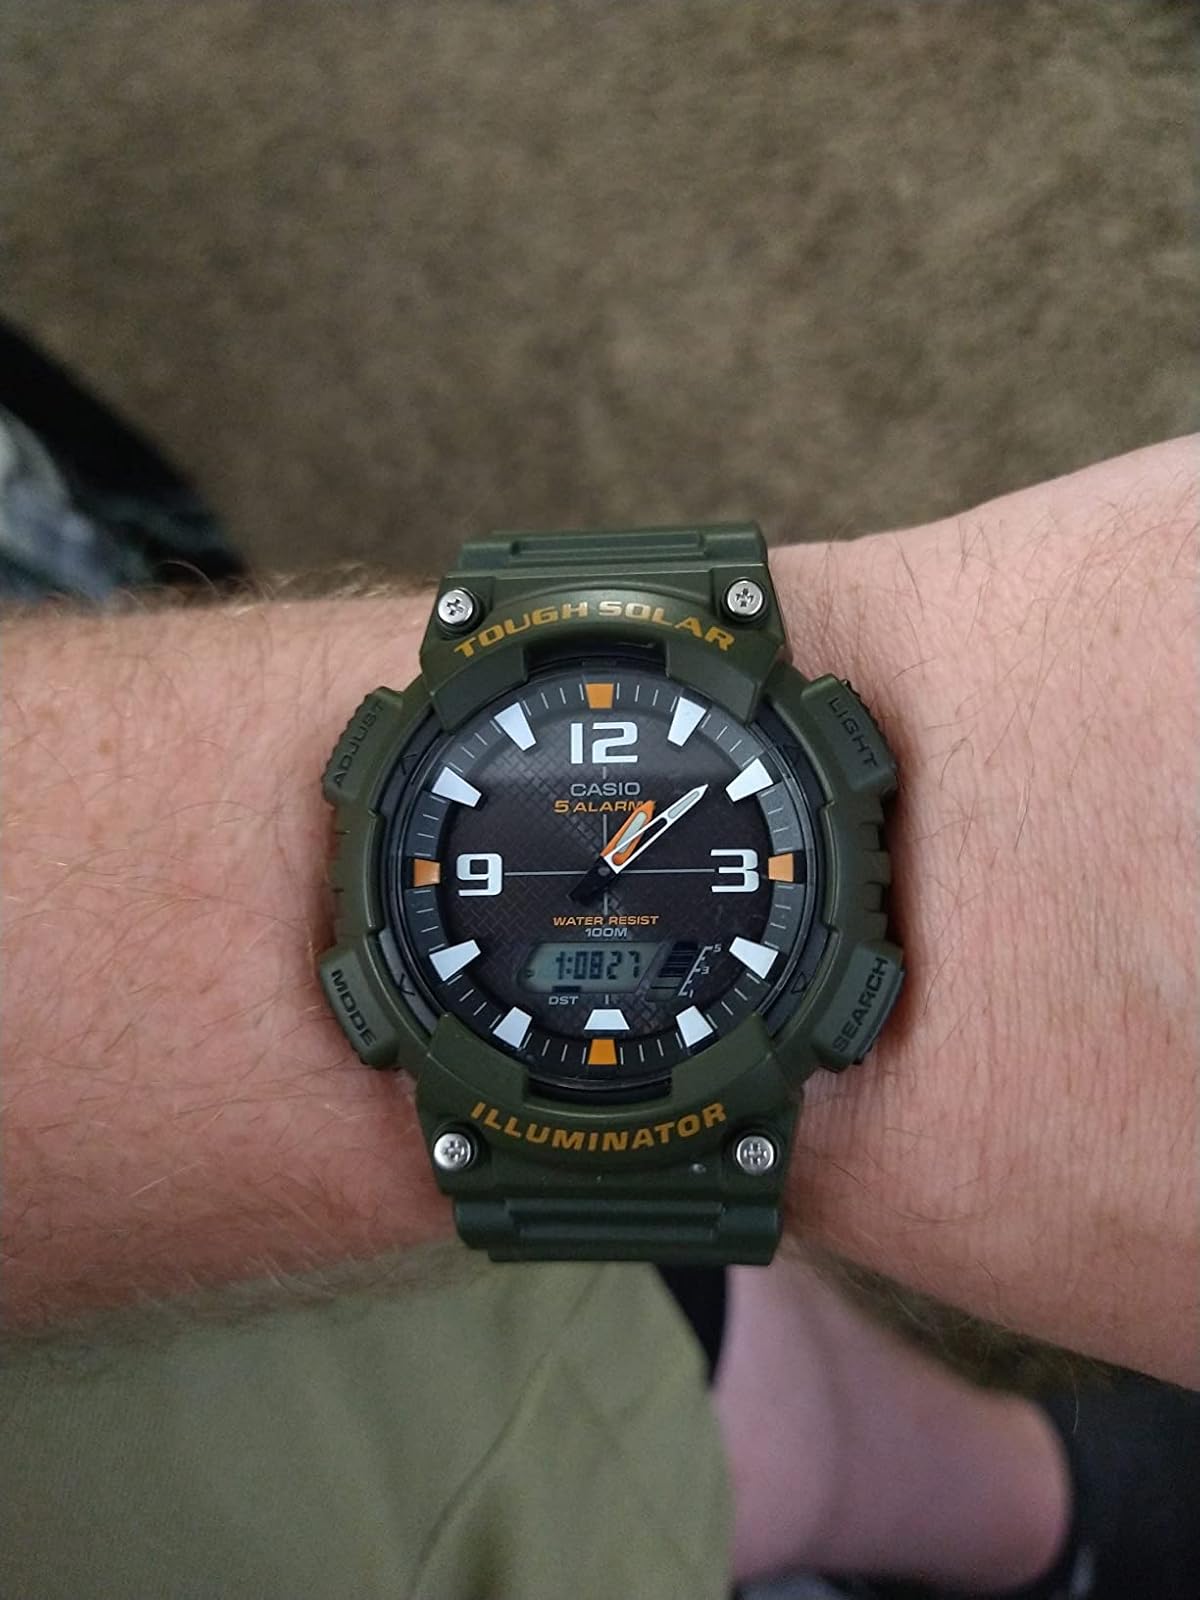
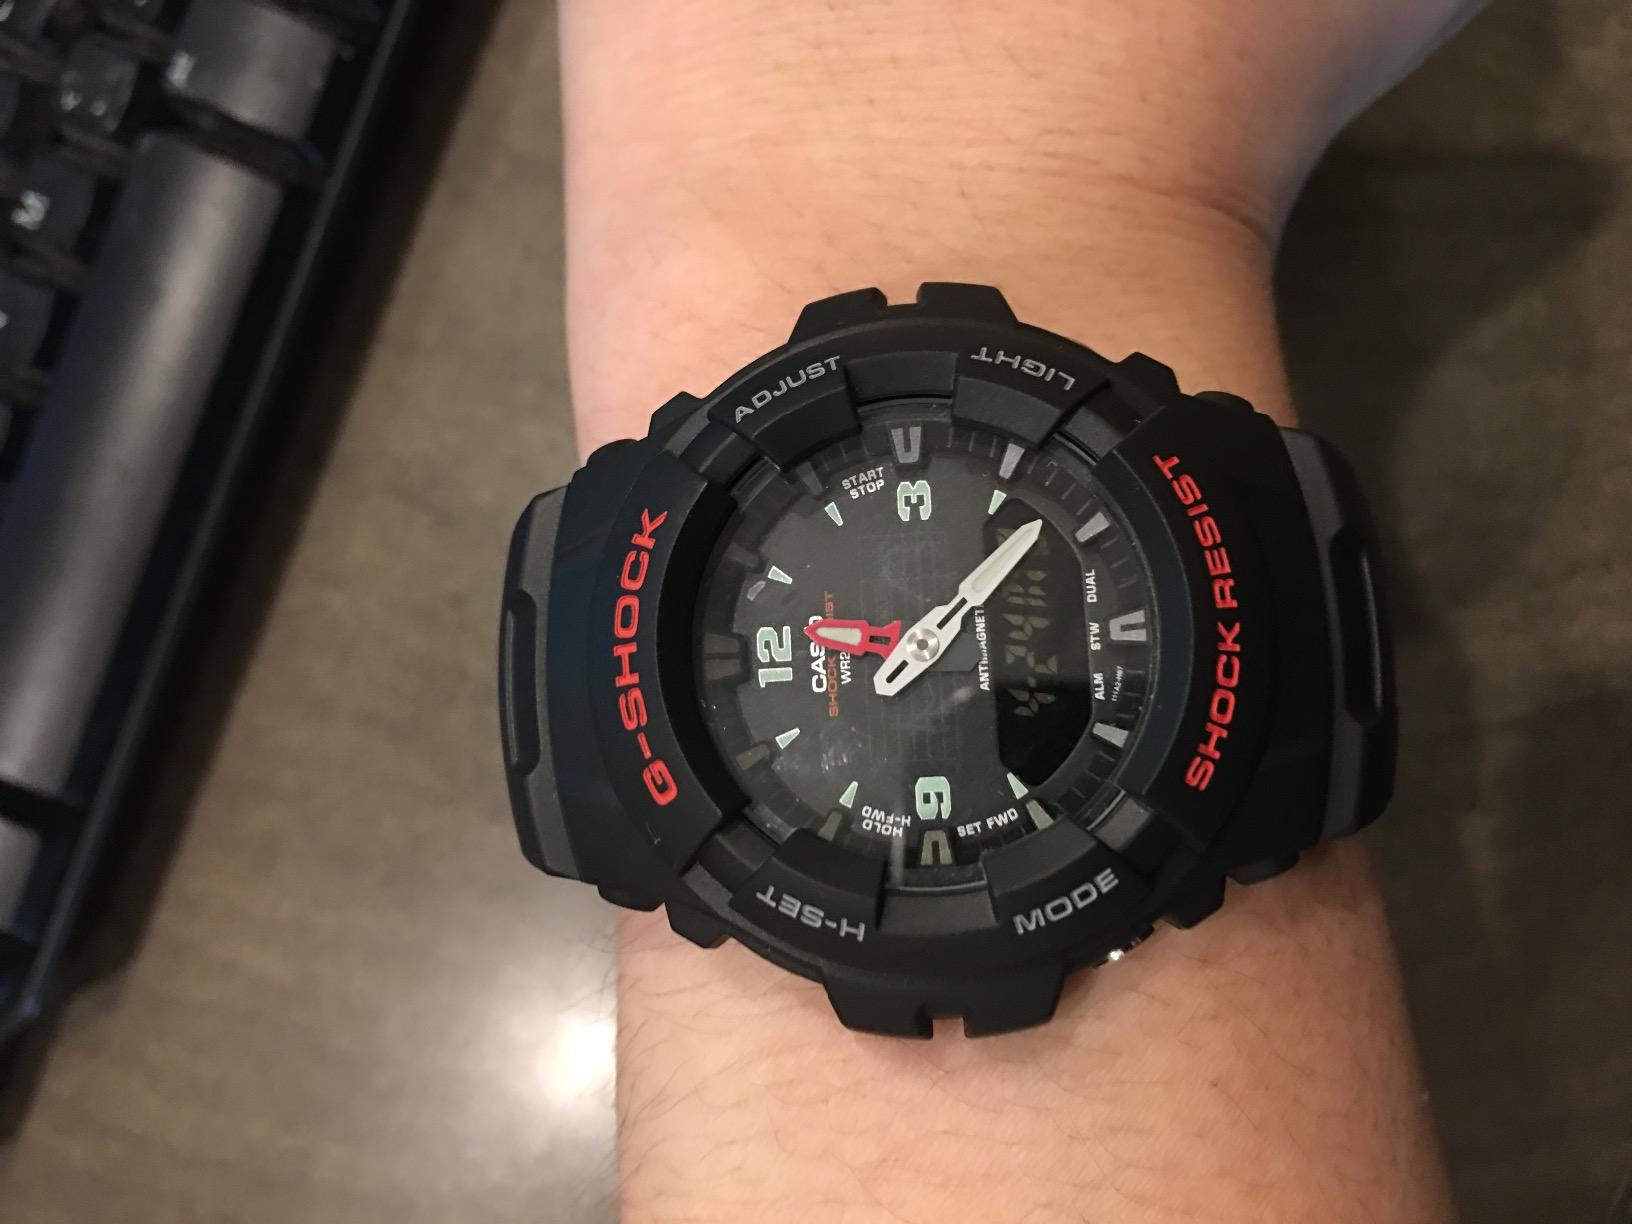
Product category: accessories_watch
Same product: no